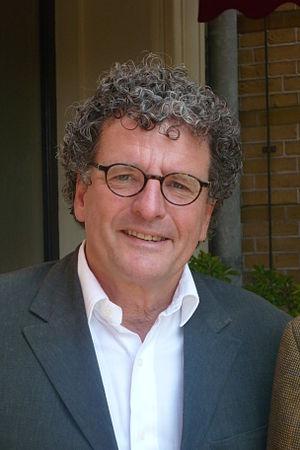
Edwin de Vries, né le 14 janvier 1950 à Amsterdam, est un acteur et scénariste néerlandais.